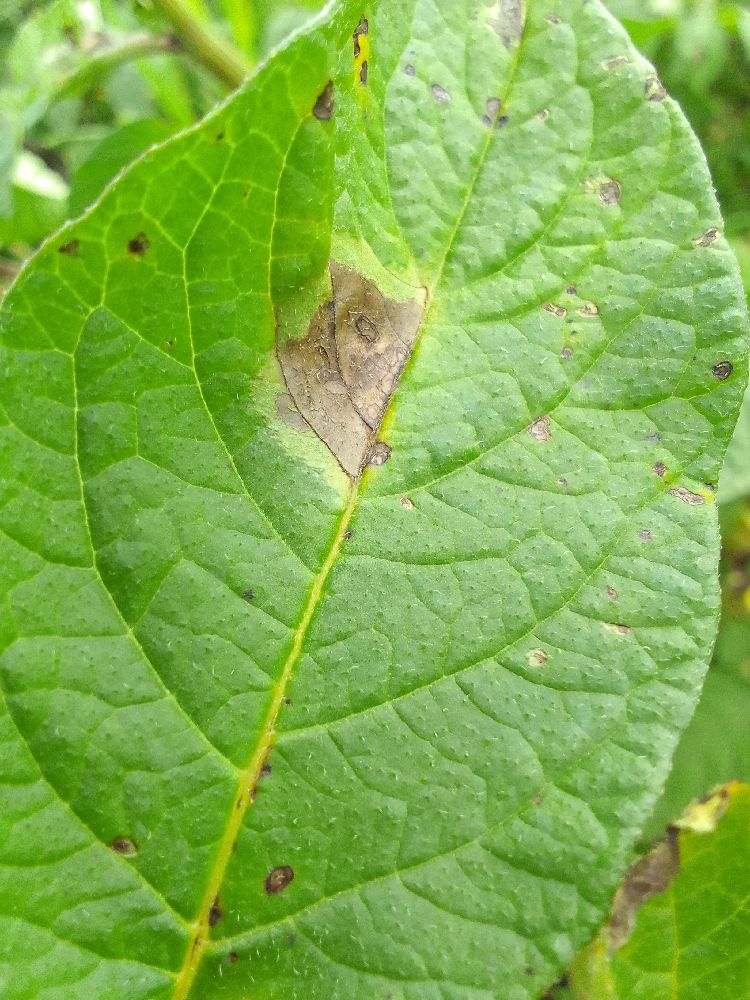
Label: Late blight